Berlin Conference (December 6–7, 1917)

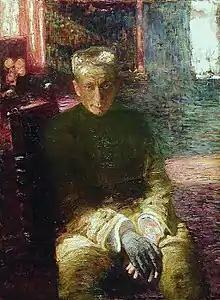
Alexander Kerensky, portrayed here by Ilya Repin, launched a final Russian offensive on the Eastern Front on July 1, 1917.

Since the February Revolution, the Reich has been seeking to destabilize the Russian provisional government that succeeded Nicholas II, while the Russian army has been crumbling and rapidly losing its operational capacity.